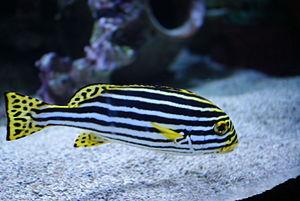
Plectorhinchus vittatus, aussi appelé diagramme oriental ou gaterin rayé, est une espèce de poisson de la famille des Haemulidae.